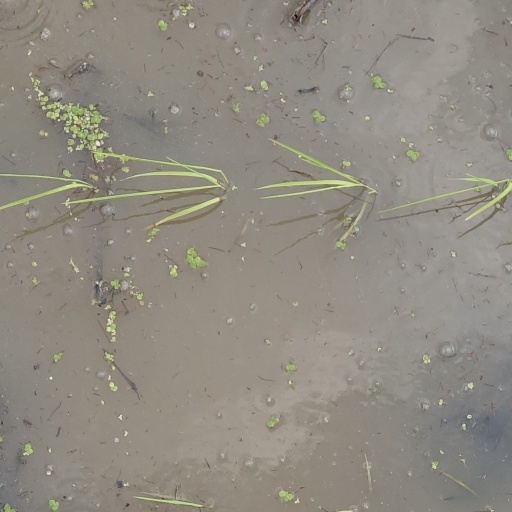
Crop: rice